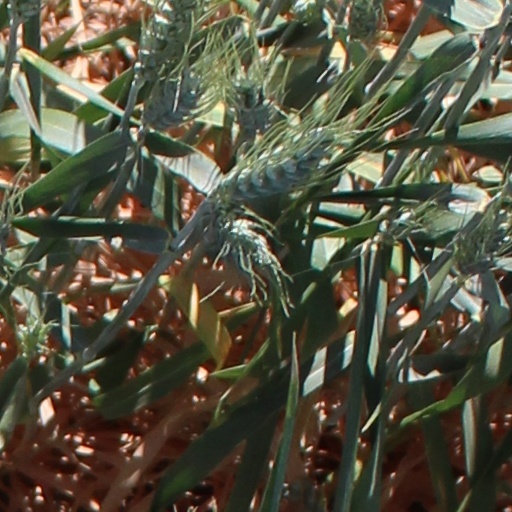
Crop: wheat